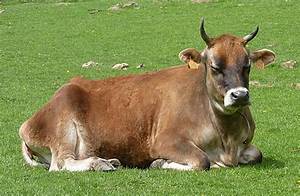
Label: mucca